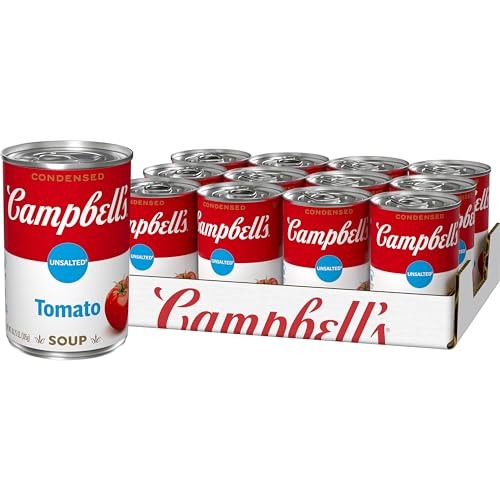
Item Name: Campbell's Condensed Unsalted Tomato Soup, 10.75 oz Can (12 Pack)
Bullet Point 1: Twelve (12) 10.75 oz cans of Campbell's Condensed Unsalted* Tomato Soup (*Not a sodium free food)
Bullet Point 2: Vegan soup crafted with six farm-grown tomatoes in every can and no added salt* so you can season or salt to taste (*Not a sodium free food)
Bullet Point 3: Customize it with your favorite toppings, pair it with a grilled cheese sandwich, or use it in recipes like Tomato Ginger Chicken With Vegetables
Bullet Point 4: This convenient canned soup is a year-round pantry staple and the perfect comfort food on a chilly day or when you're feeling under the weather
Bullet Point 5: Each 10.75 oz recyclable can contains about 2.5 servings of microwave soup and features a non-BPA lining
Value: 129.0
Unit: Ounce

Price: 2.445